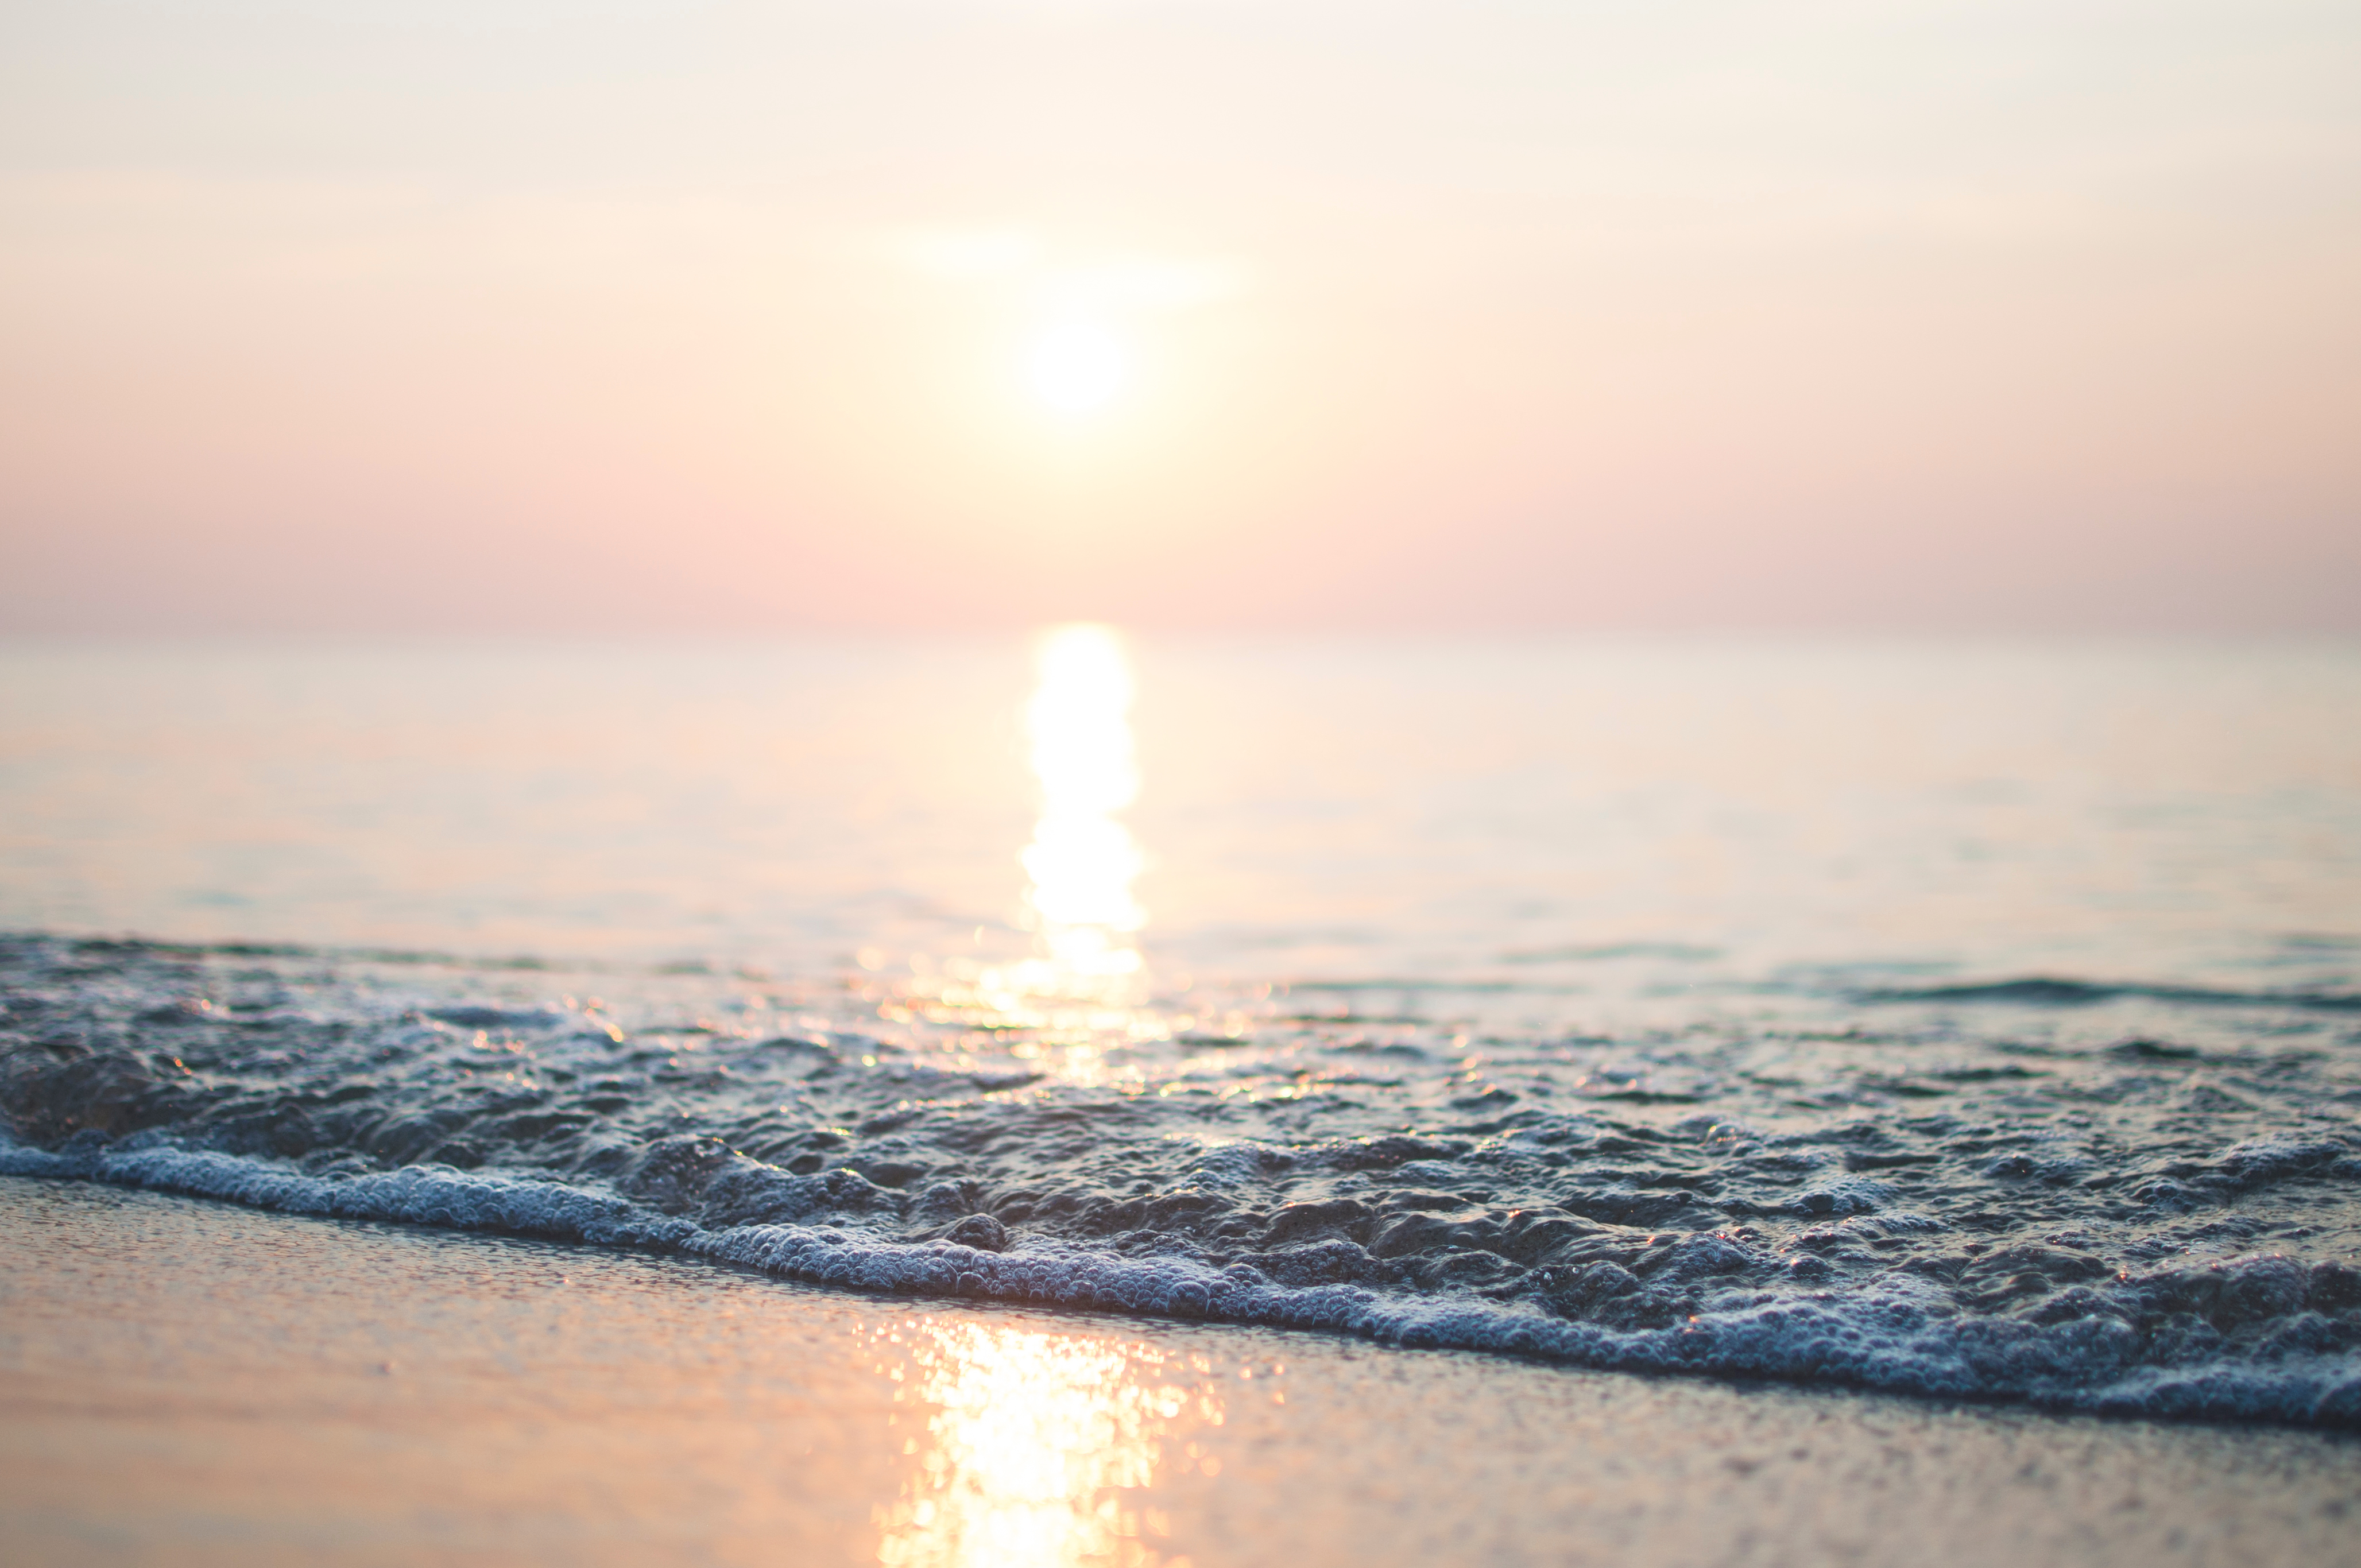
beach, sea, coast, sand, ocean, horizon, sun, sunrise, sunset, sunlight, morning, shore, wave, dawn, dusk, foam, reflection, body of water, atmospheric phenomenon, wind wave